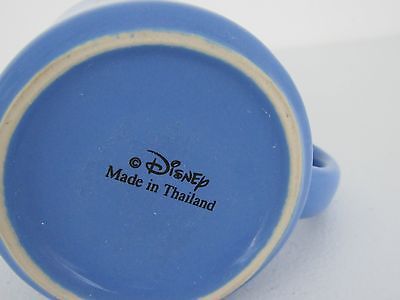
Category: mug